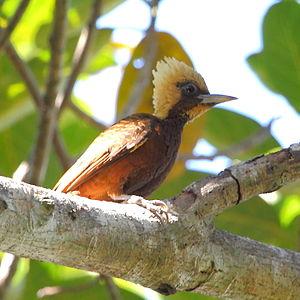
La province du Chaco est une subdivision de l'Argentine située au nord du pays. Elle est bordée à l'ouest par les provinces de Salta et de Santiago del Estero, au sud par celle de Santa Fe, au sud-est par celle de Corrientes et par le Paraguay et à l'est et au nord par la province de Formosa.
La province de Santa Fe est une province du Centre-Est de l'Argentine. Sa capitale est la ville de Santa Fe.
La province de Formosa est une province de l'Argentine, située au nord-est du pays. Elle est bordée à l'ouest par la province de Salta, au sud par celle de Chaco et à l'est comme au nord par le Paraguay. Sa capitale est Formosa.